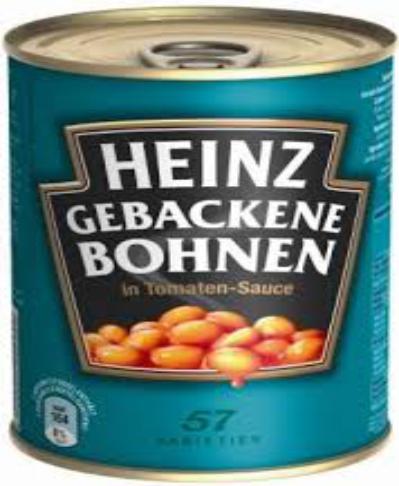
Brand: Heinz Baked Beans
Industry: Food